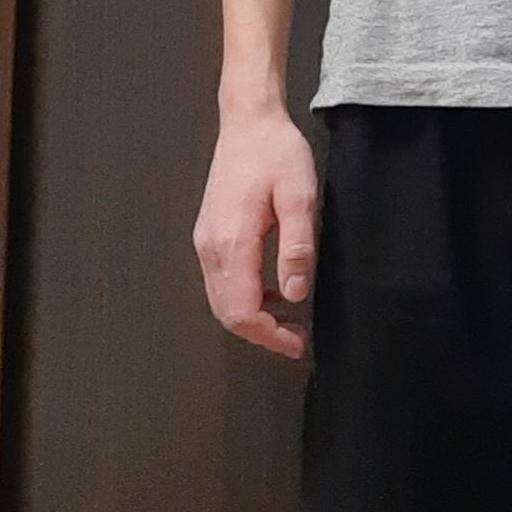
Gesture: no_gesture